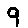
Label: 9